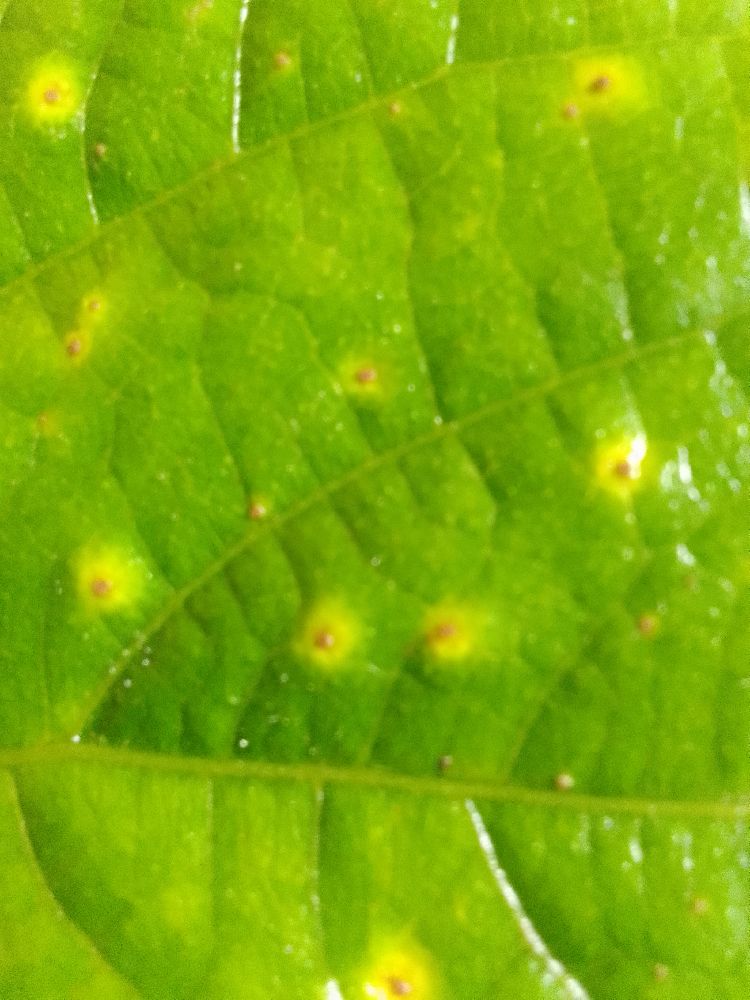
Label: rust